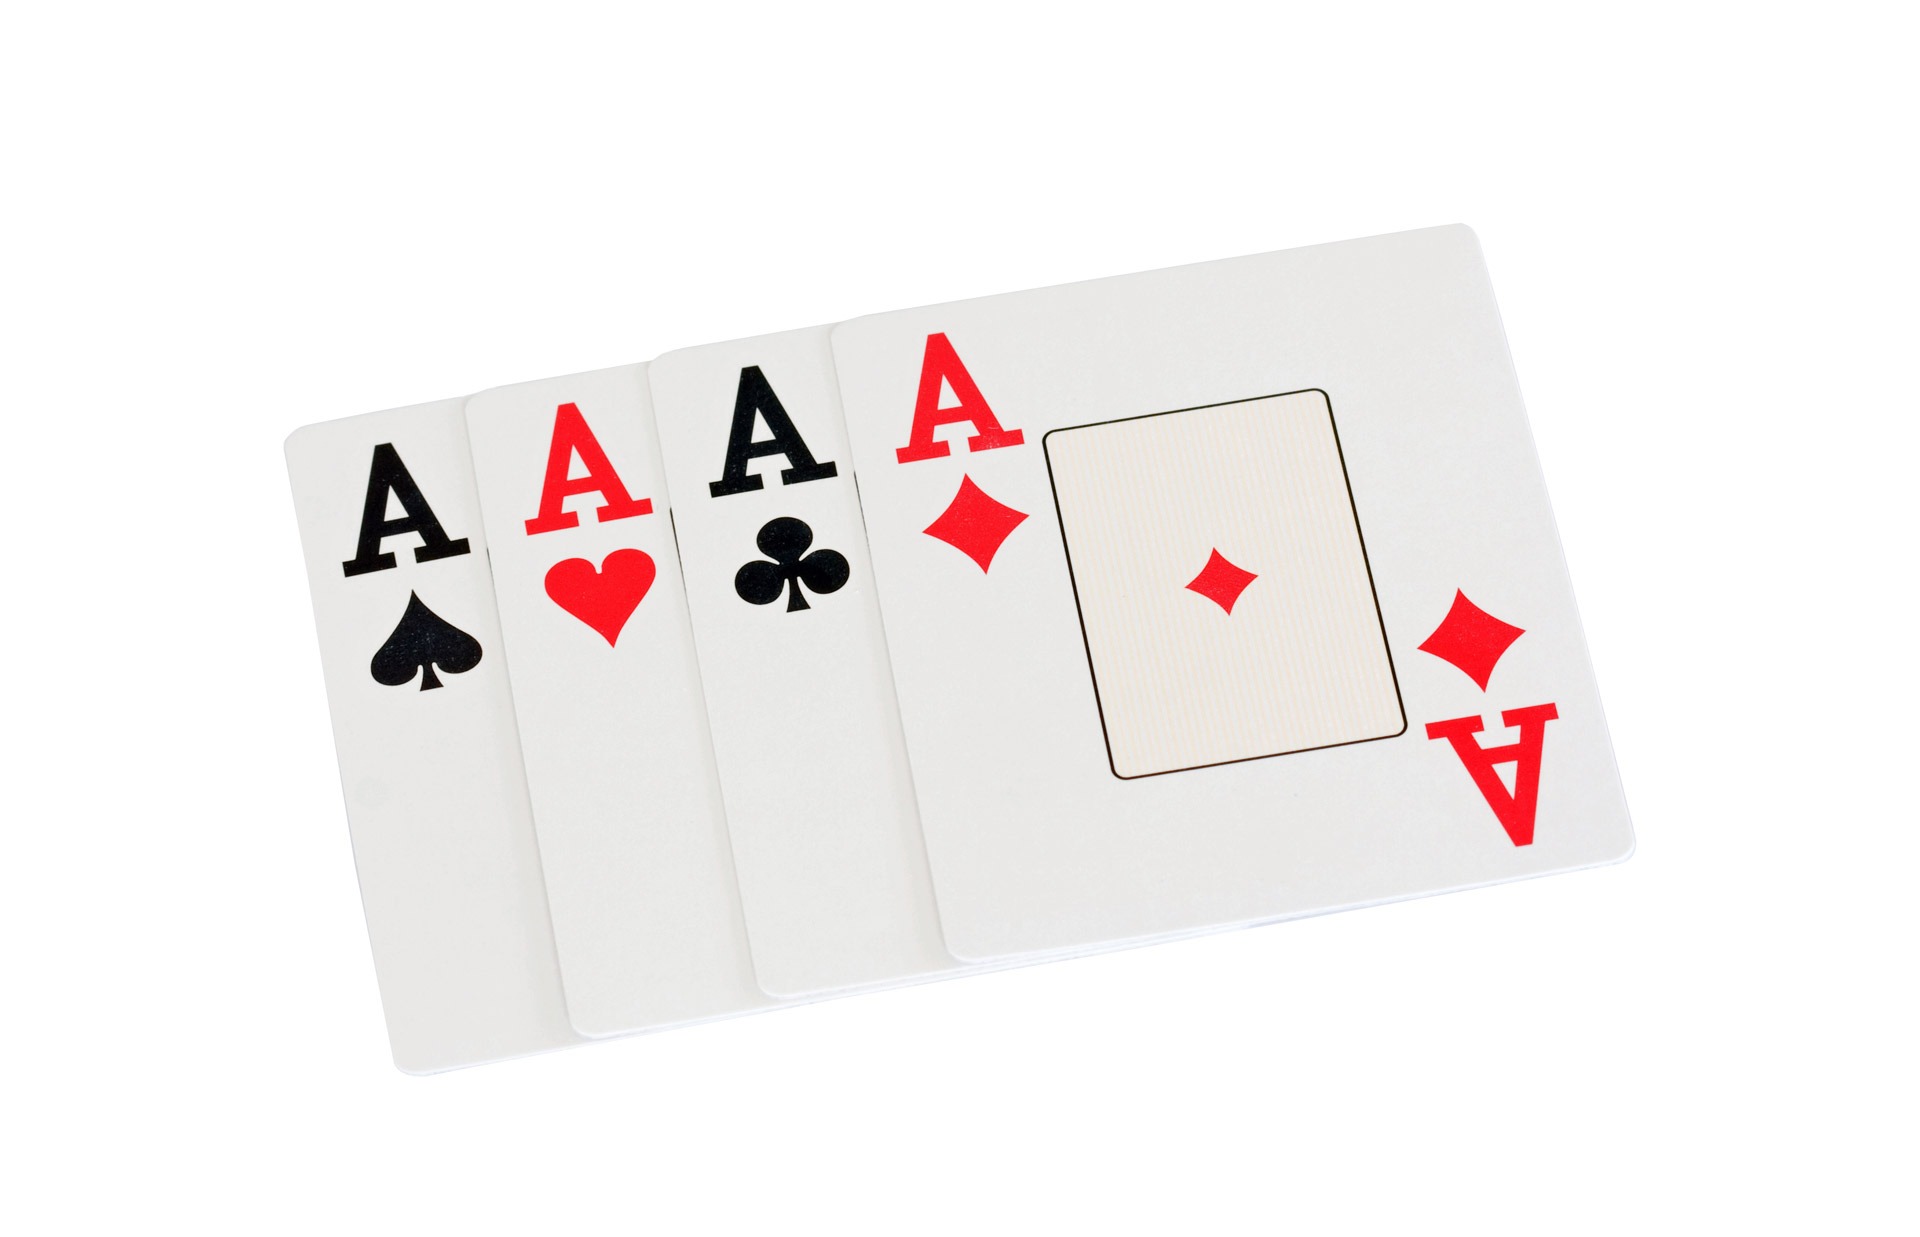
white, isolated, red, black, ace, brand, cards, background, hearts, four, spades, games, diamonds, clubs, playing cards, aces, deck cards